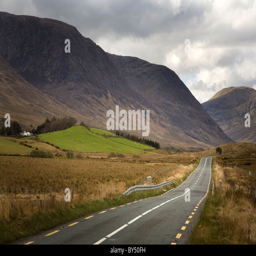
a road running towards mountains